Caldas da Rainha

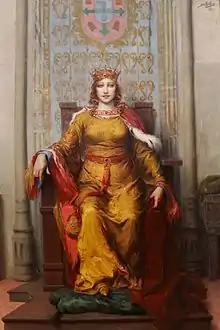
Non-contemporaneous portrait of Queen Leonor by José Malhoa

Caldas da Rainha was part of the ancient region Lusitania, inhabited by ancient Romans who took advantage of sulphurous waters sprouting in the region. Barbarian invasions destroyed most of the Roman-built baths. By the 13th century, the springs were known as "caldas de Óbidos", after the nearby town. At this time, a Benedictine order looked after the needs of the poor and cared for the lepers and rheumatics, who sought the healing waters. With the disbandment of the order by the 15th century, the area fell into disrepair.